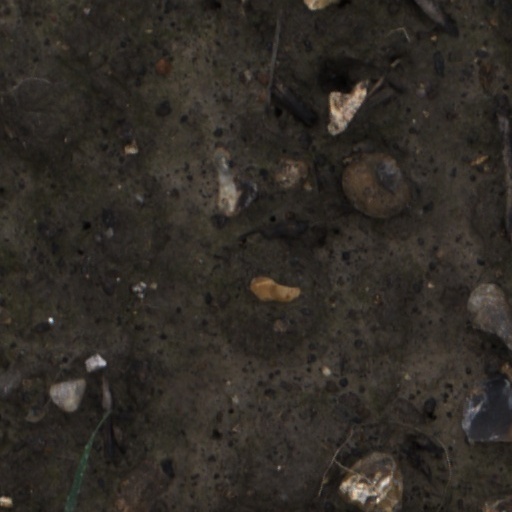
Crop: wheat